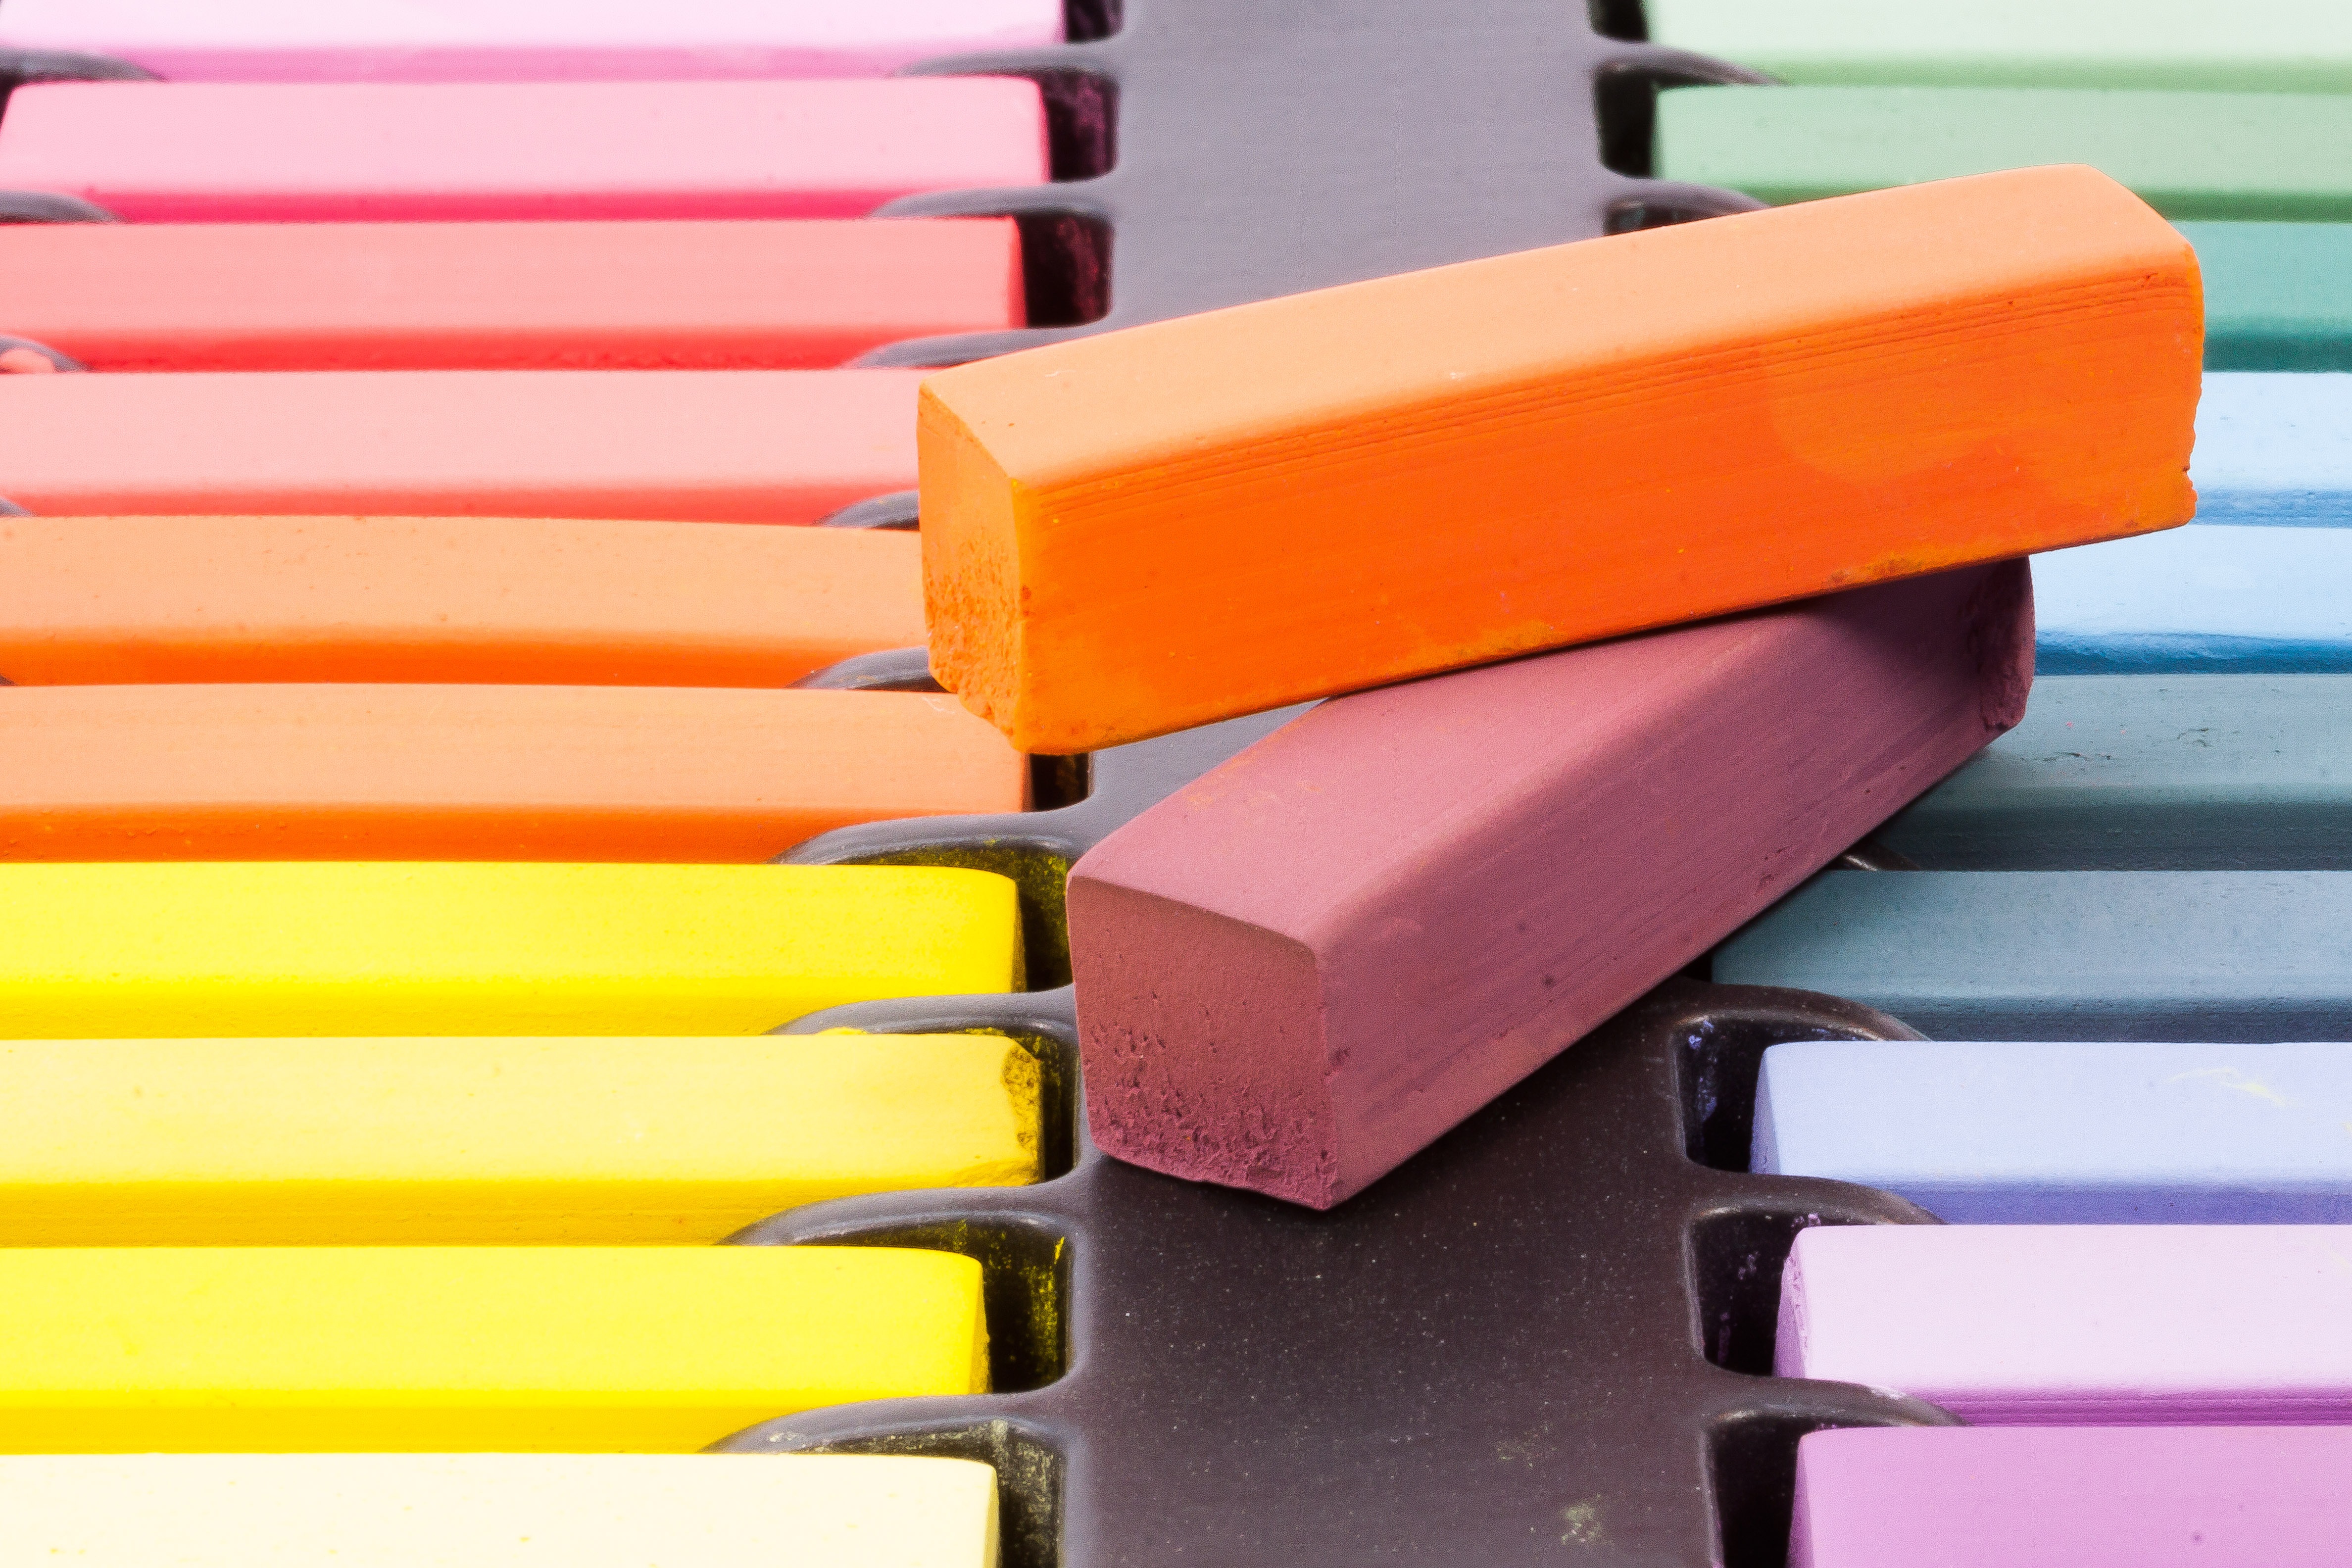
color, paint, colorful, chalk, hair chalking